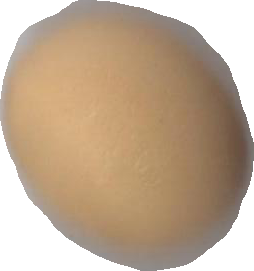
Variety: Grobogan